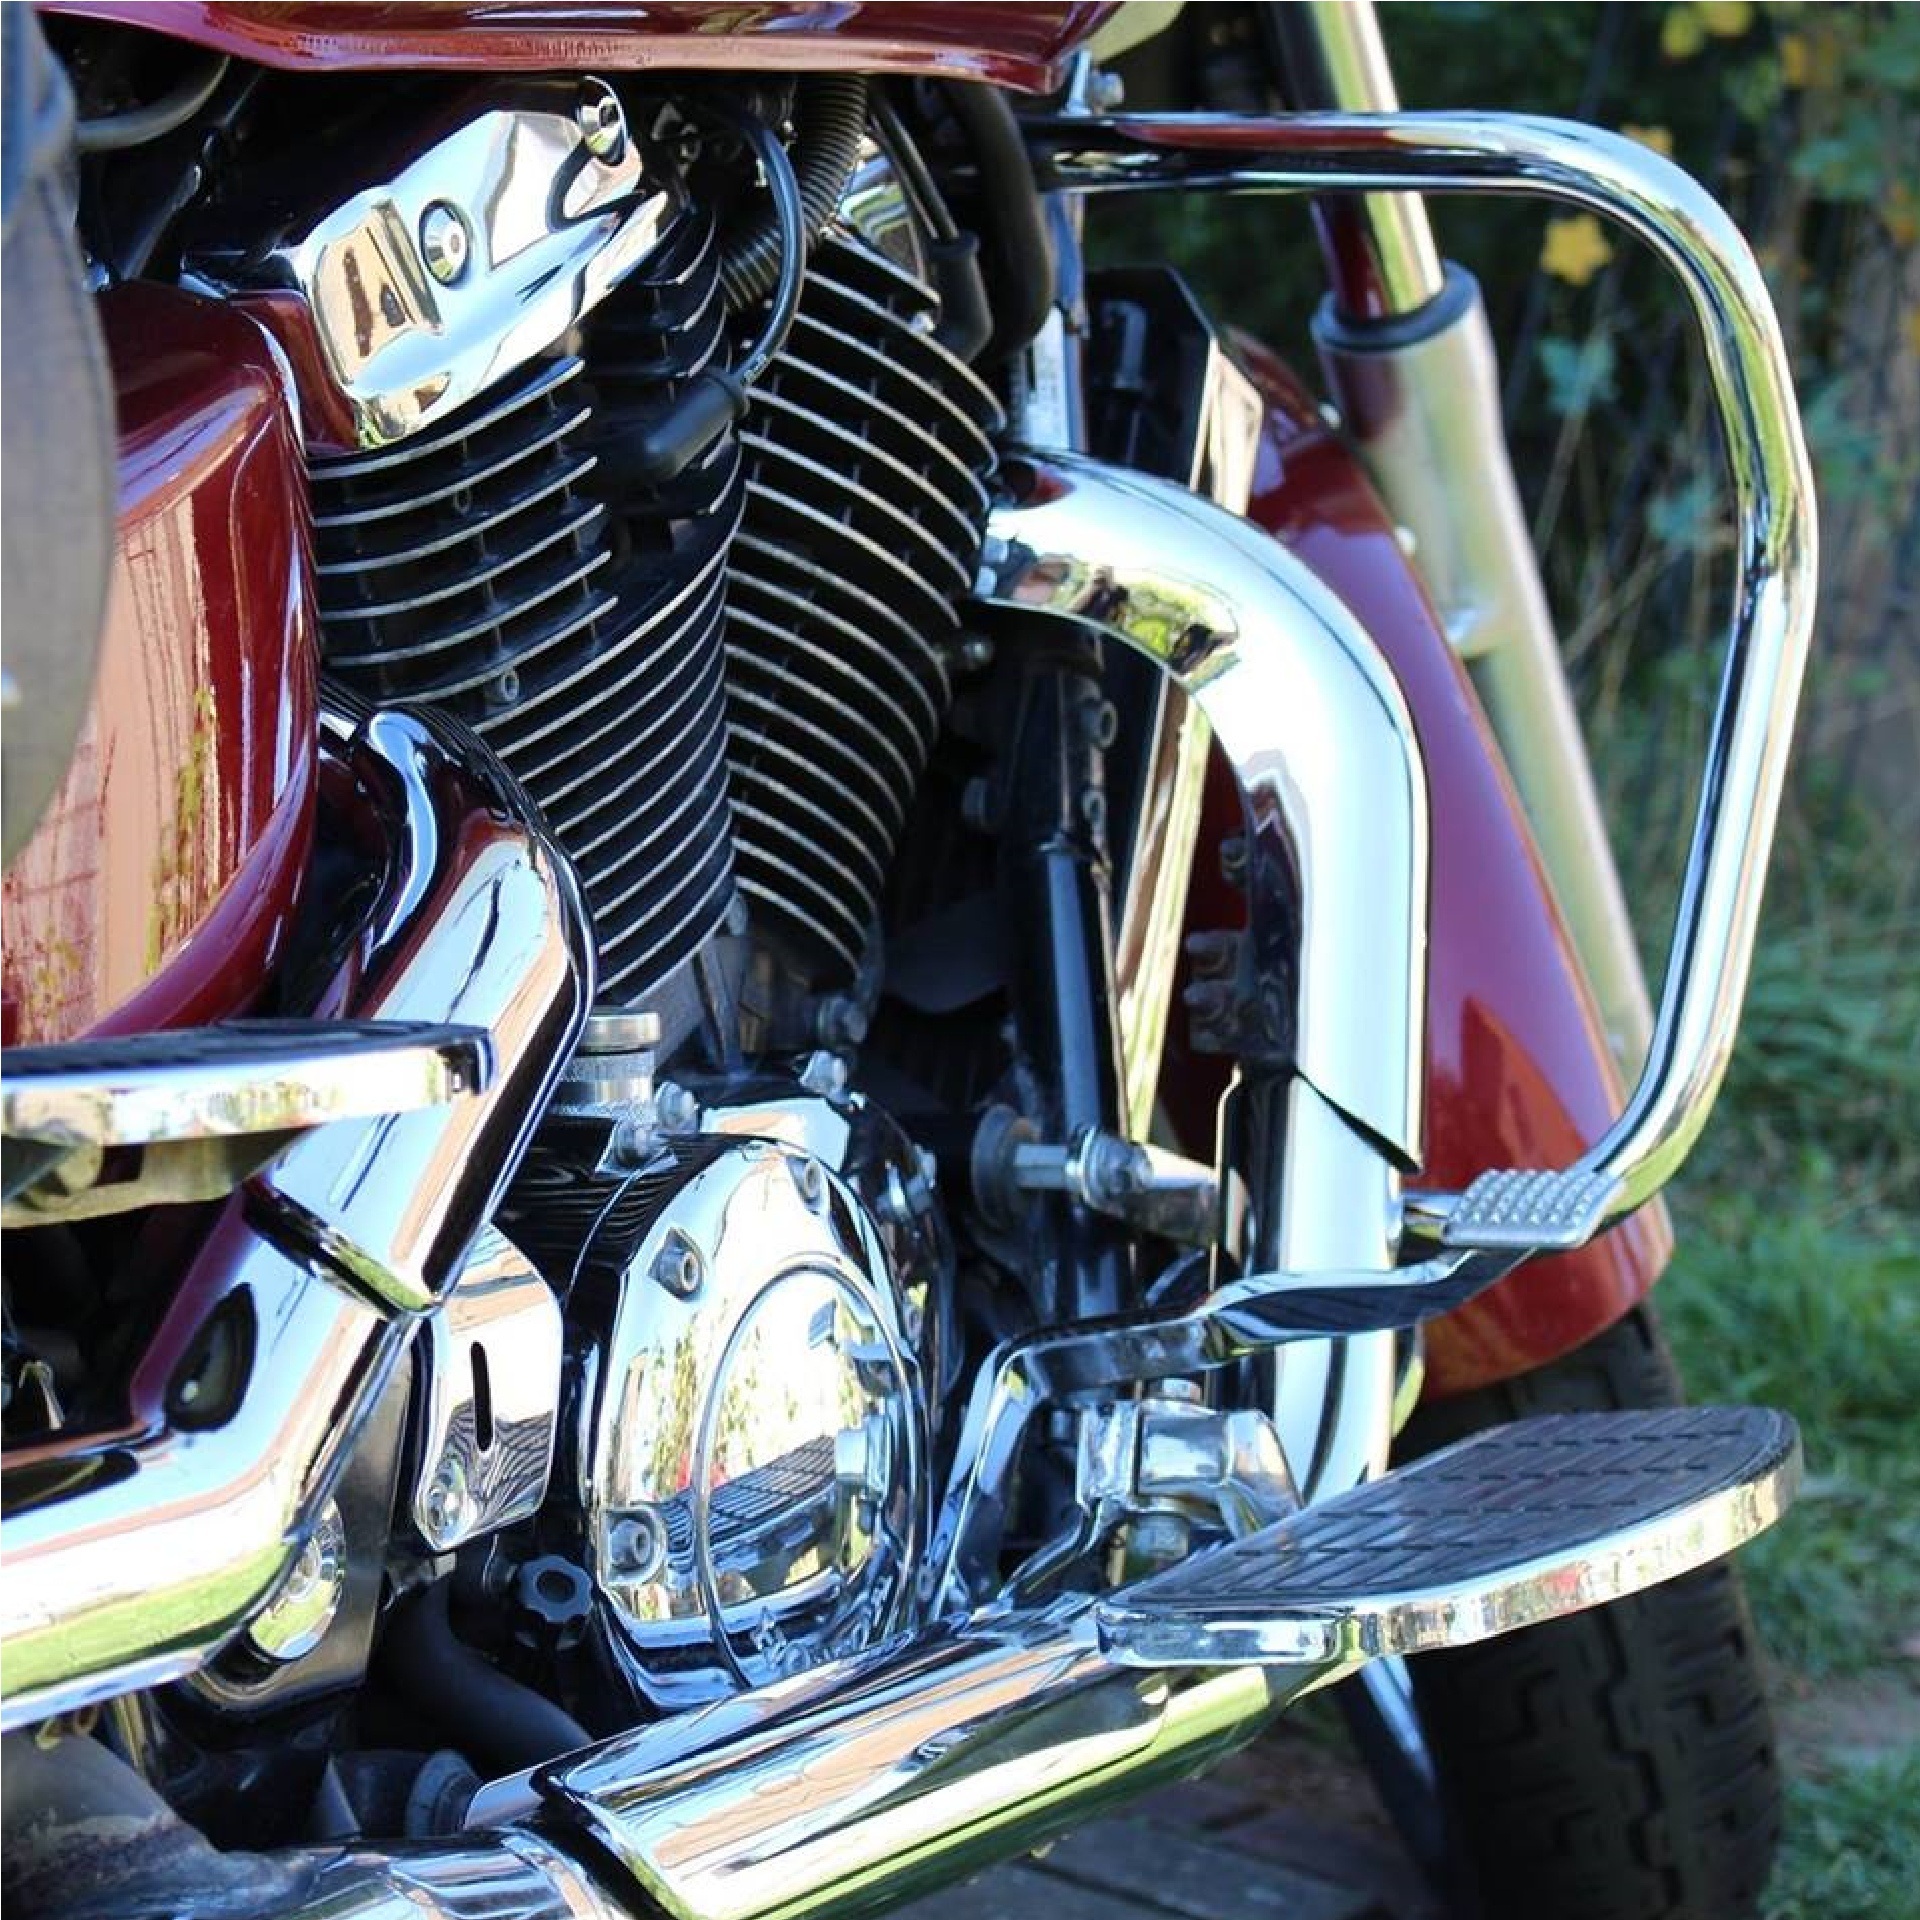
car, wheel, vehicle, motorcycle, shadow, motor vehicle, chrome, honda, chopper, cruising, sc32, cruiser, land vehicle, automobile make, automotive exterior